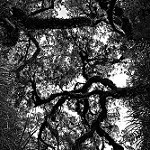
Label: B & W